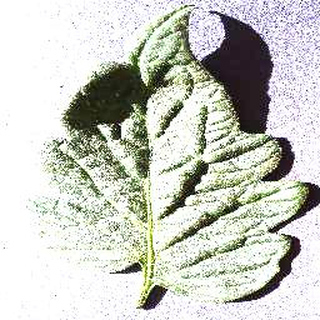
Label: healthy_tomato